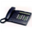
Label: telephone